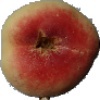
Label: peach_flat